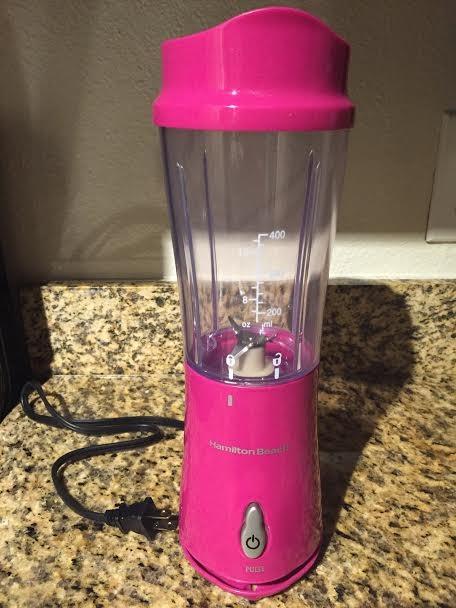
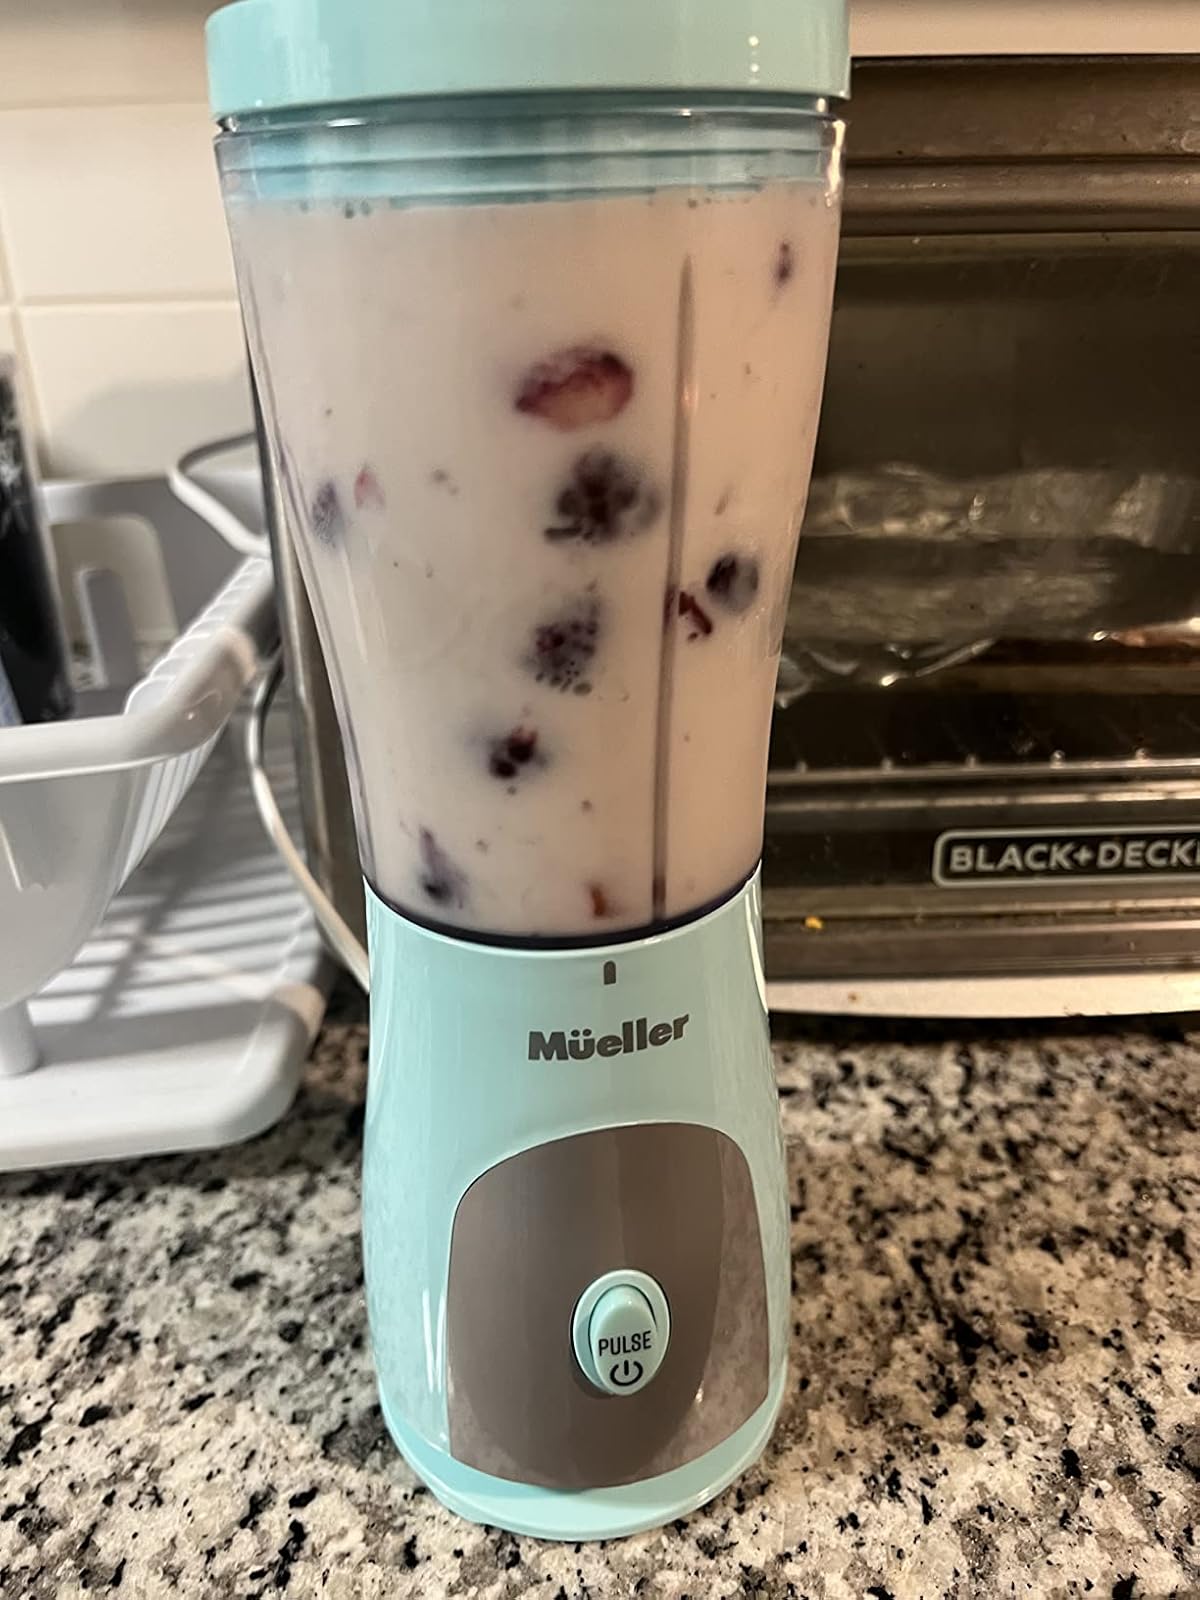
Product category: items_blender
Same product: no